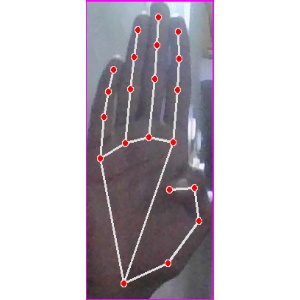
अक्षर: झ